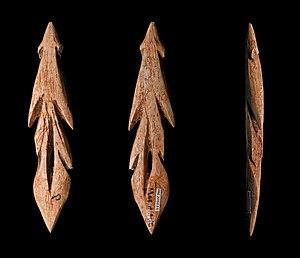
La notion d'armement durant la Préhistoire regroupe aussi bien les armes destinées à la chasse qu'à la guerre. La question des armes spécifiques à la guerre est délicate car la période durant laquelle la guerre serait apparue dans l'histoire humaine fait l'objet de discussions. L'armement évolue largement en fonction des principales périodes préhistoriques considérées : Paléolithique, Mésolithique, Néolithique, Âge du bronze, Âge du fer.
La grotte du Mas-d'Azil est une cavité traversée par une route et par la rivière Arize qui l'a creusée. Cette cavité aux dimensions imposantes s'ouvre dans le massif du Plantaurel, commune du Mas-d'Azil, département de l'Ariège. Elle fut occupée à différentes époques préhistoriques et historiques et laissa son nom à une culture préhistorique, l'Azilien.
En archéologie et en particulier en archéologie préhistorique, l’industrie osseuse désigne l'ensemble des objets en matières dures animales transformés intentionnellement par les humains. Dans la pratique, cette expression désigne les outils finis, les armes mais aussi l’ensemble des sous-produits liés à leur fabrication. En revanche, elle exclut généralement les productions purement artistiques.